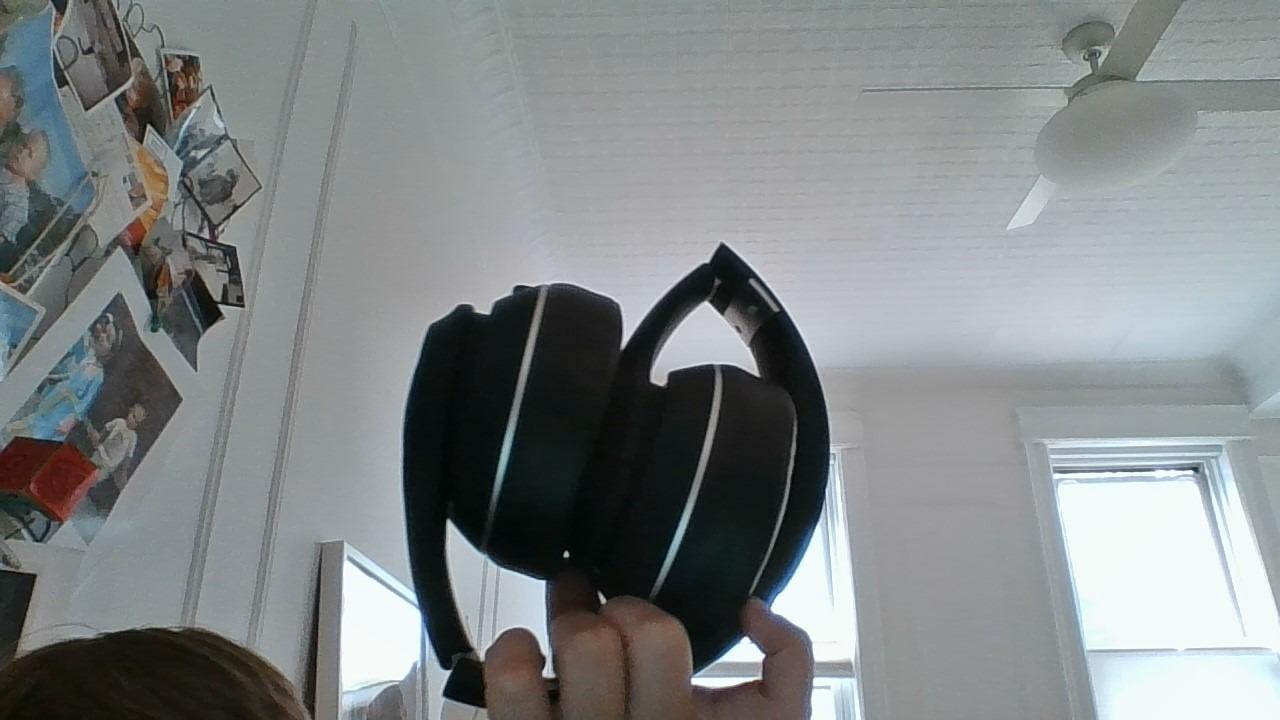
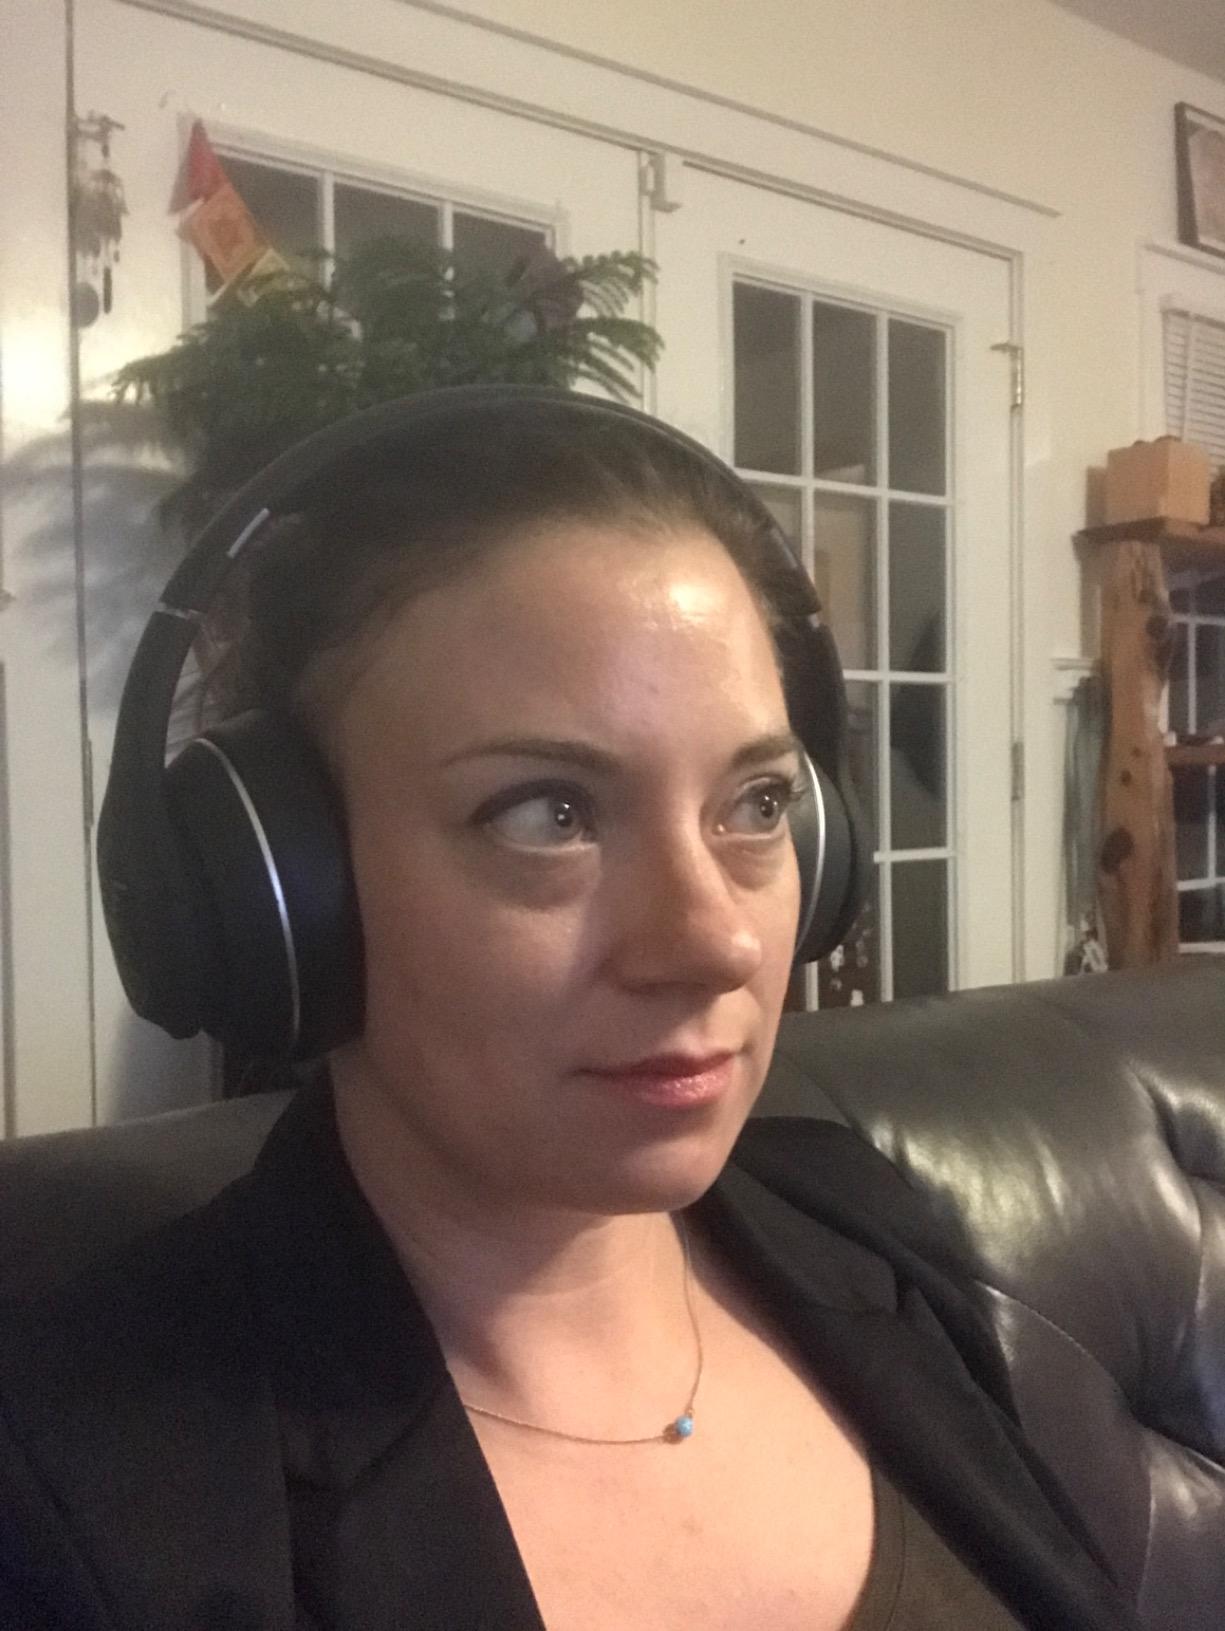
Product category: headphones
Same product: yes